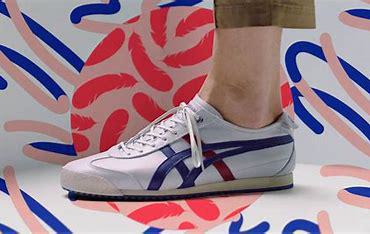
Brand: Asics
Model: Onitsuka Tiger Mexico 66